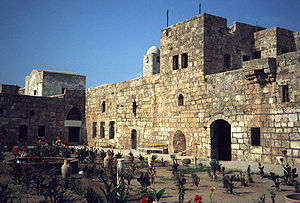
Øer i Middelhavet / Efter land / Spanien
Den osmanniske fæstning på Arwad
Dette er en liste over øer i Middelhavet, et indhav mellem Europa og Afrika, med Vestasien i øst og Atlanterhavet i vest.